John Brooks (governor)

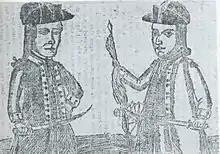
Contemporary unflattering depiction of the leaders of Shays' Rebellion

The 8th Massachusetts was among the forces Benedict Arnold led in relief of the Siege of Fort Stanwix in upstate New York, and was present at the Battles of Saratoga. In the second battle on October 7, 1777, Brooks gained a reputation for fearlessness in the assault and capture of Hessian fortifications on the British right. In the winter of 1777–78 Brooks was at Valley Forge, where he served as a leading drill master under Baron von Steuben. In a letter to a friend Brooks describes the harsh conditions of the camp at Valley Forge, as he mentions the “poor brave fellows” that were living in tents “bare-footed, bare-legged, bare-breeched”.